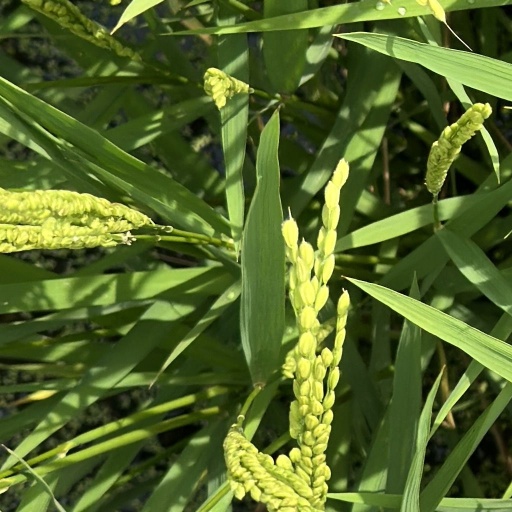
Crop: rice